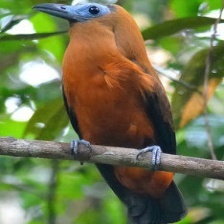
Species: CAPUCHINBIRD
Scientific name: PERISSOCEPHALUS TRICOLOR